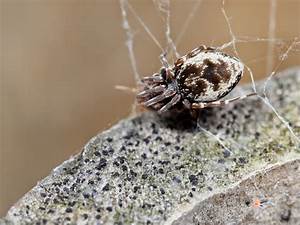
Label: spider